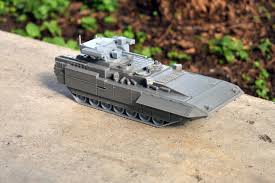
Label: BMP